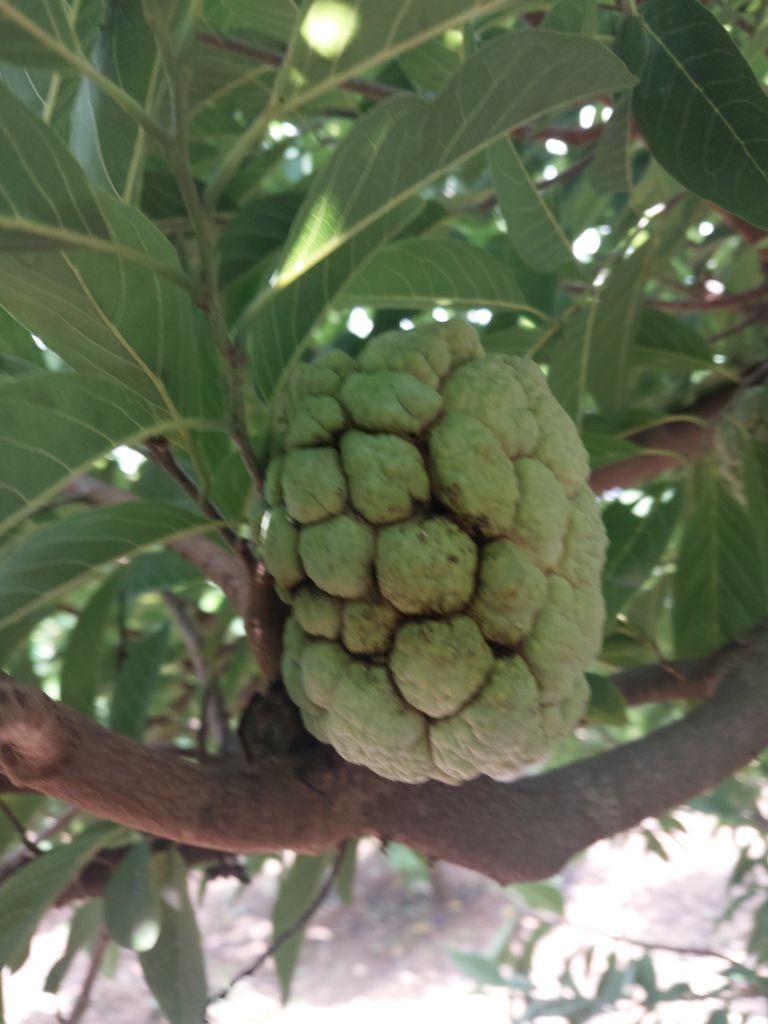
Disease label: Athracnose